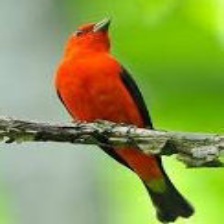
Species: SCARLET TANAGER
Scientific name: PIRANGA OLIVACEA